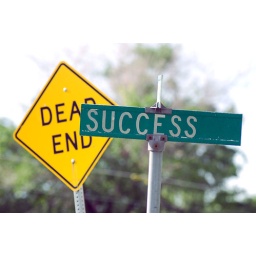
Conflicting street signs are visible near Interstate 35 in Oklahoma City, Okla. (The Journal Record, Jennifer Pitts)